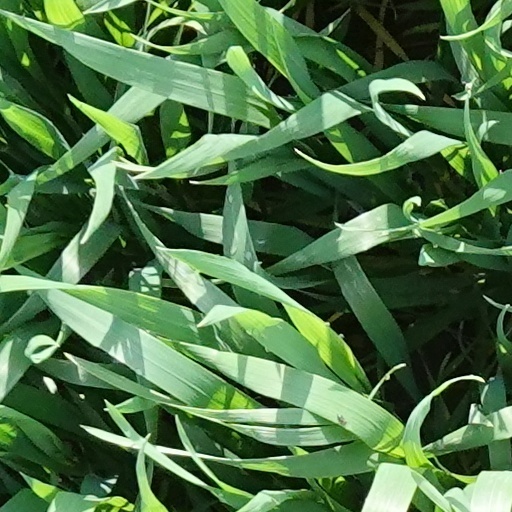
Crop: wheat